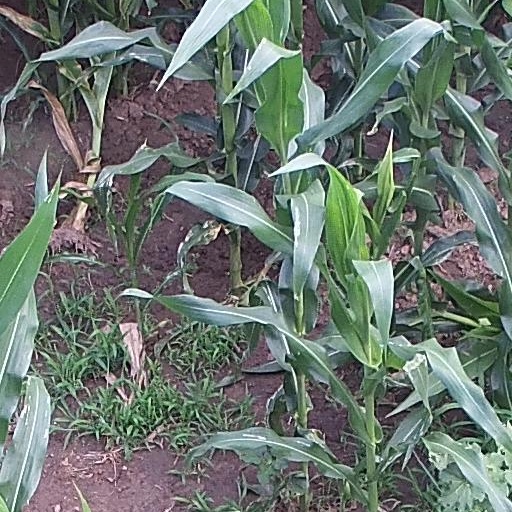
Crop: maize; corn